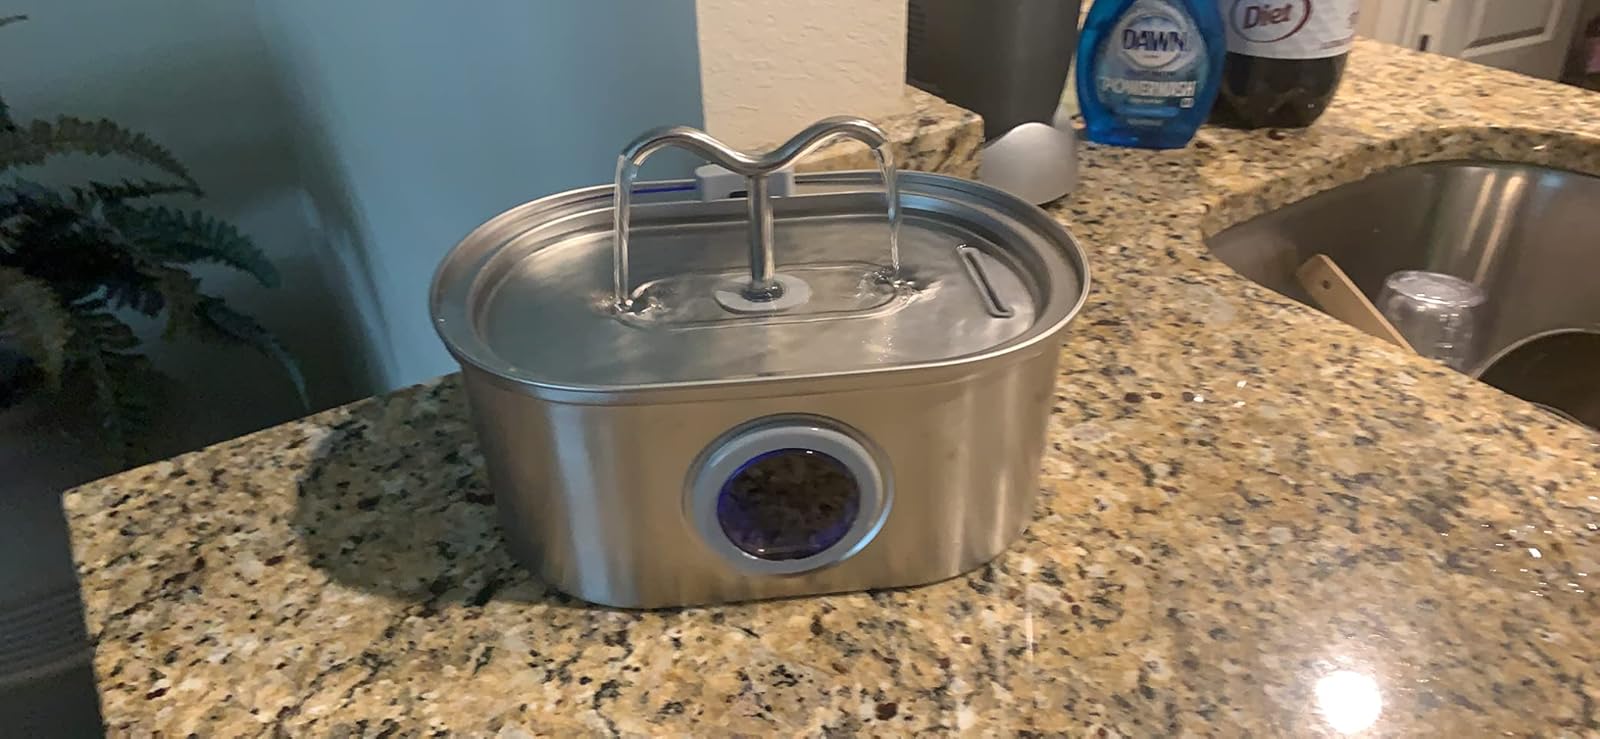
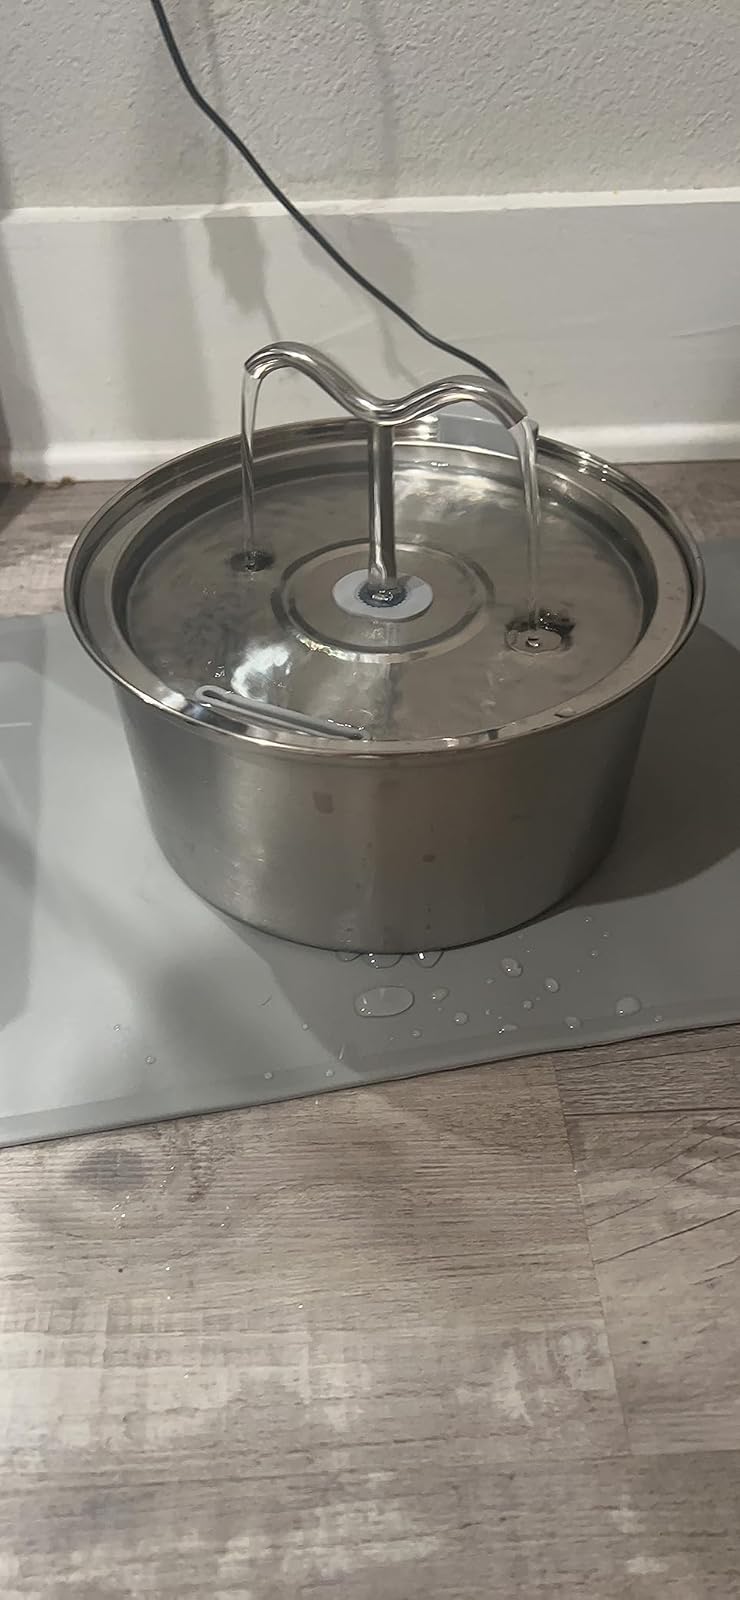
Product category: items_bowl
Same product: no